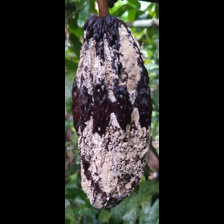
Label: moniliophthora